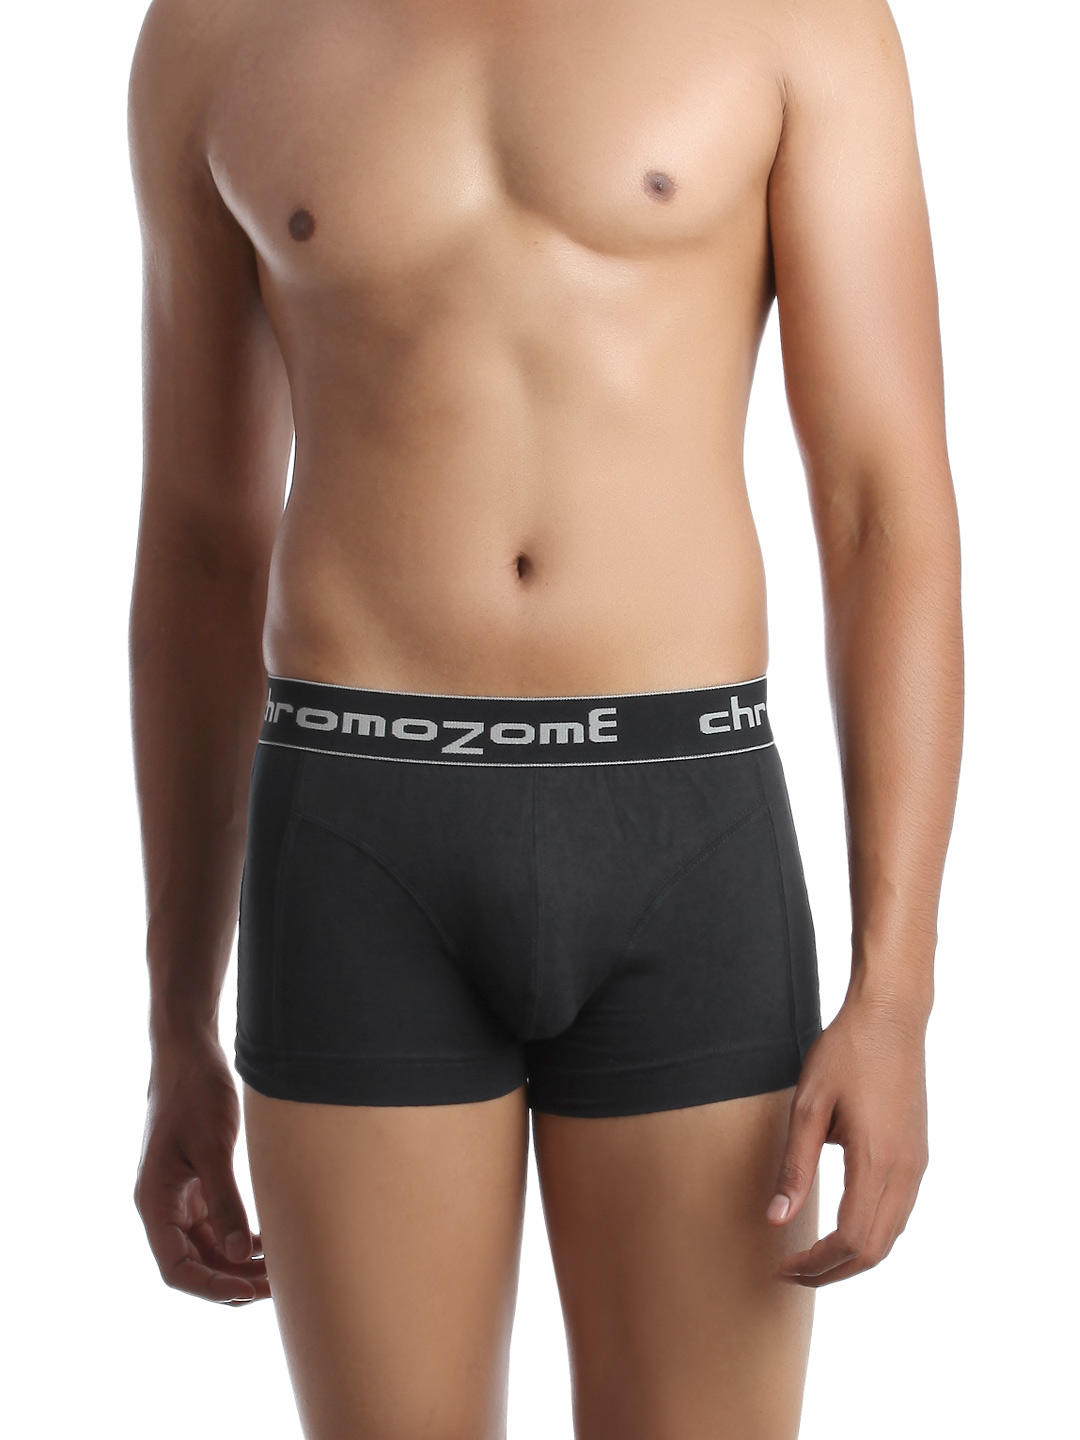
Chromozome Men Navy Blue Trunks
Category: Apparel / Innerwear / Trunk
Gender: Men
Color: Navy Blue
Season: Winter 2016
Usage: Casual